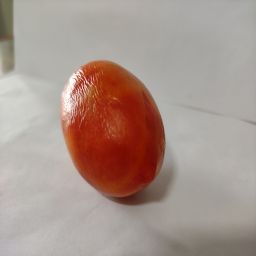
Crop: Tomato
Quality: Ripe